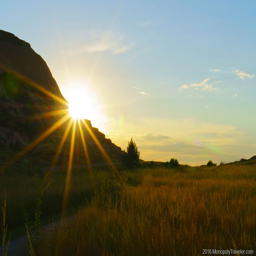
sun moving closer to the horizon behind the bluffs